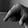
ASL letter: Q